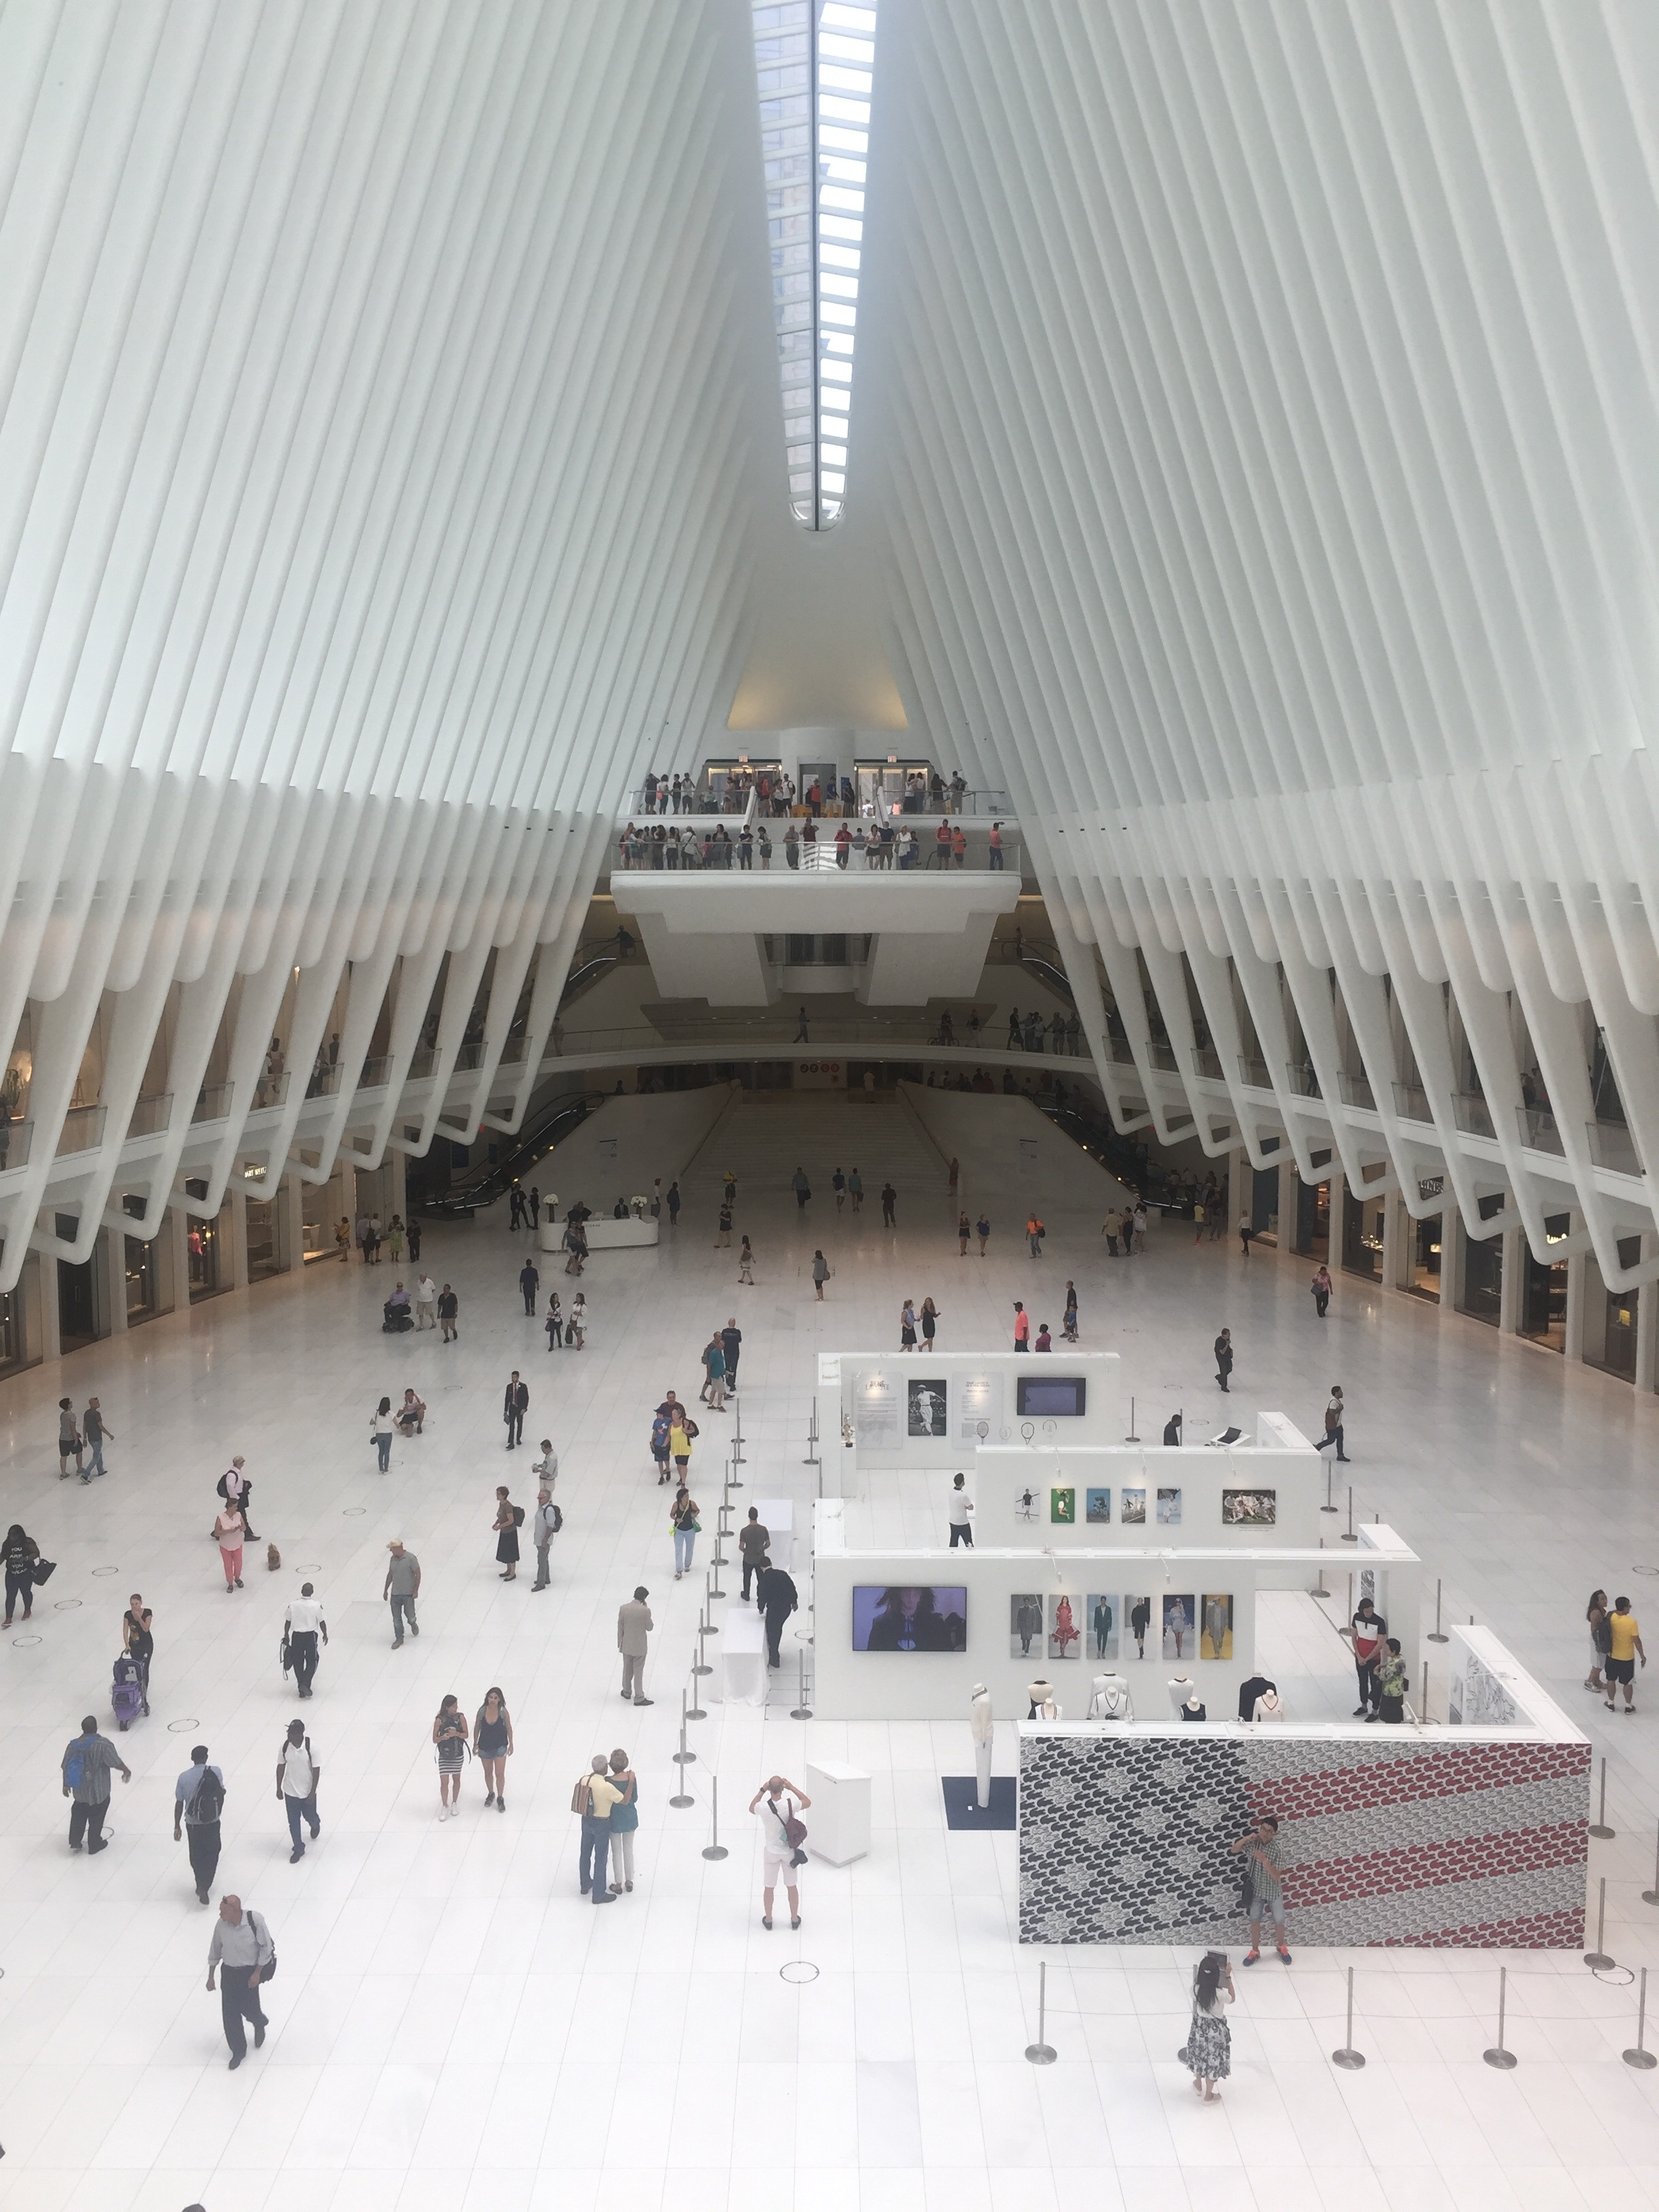
path, structure, auditorium, subway, nyc, station, stadium, arena, tourists, trains, oculus, financial district, ice rink, mecca, sport venue